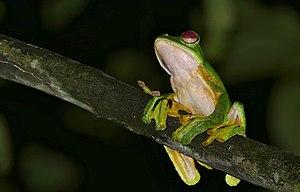
Rhacophorus nigropalmatus, ou la grenouille volante de Wallace, est une espèce d'amphibiens de la famille des Rhacophoridae. Son nom vernaculaire fait référence au biologiste Alfred Russel Wallace, qui collecta le premier spécimen identifié.